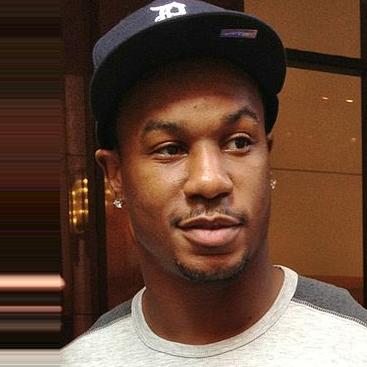
Age: 27